NGC 4651

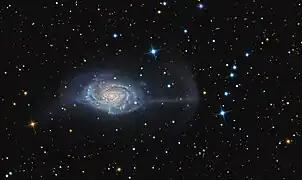
NGC 4651. "Note the umbrella-shaped stream".

NGC 4651 is a spiral galaxy located in the constellation of Coma Berenices that can be seen with amateur telescopes, at a distance not well determined that ranges from 35 million light years to 72 million light years. It was discovered by German-British astronomer William Herschel on 30 December 1783.